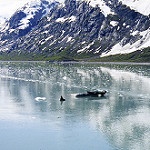
Label: glacier